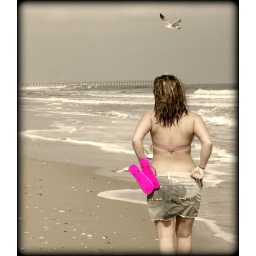
digital camera: Girl walking on Myrtle Beach with her pink flip flops in hand. It was a beautiful day.